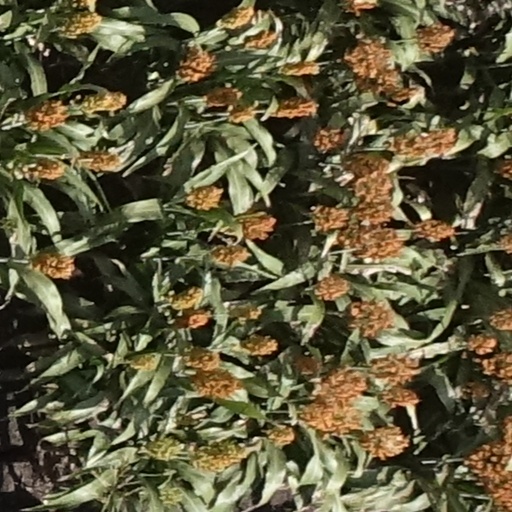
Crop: sorghum